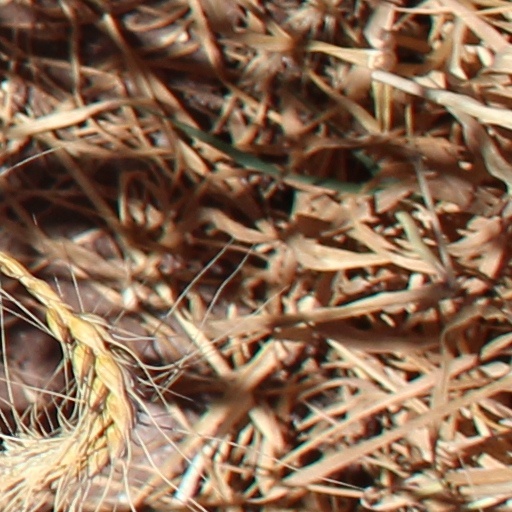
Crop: wheat